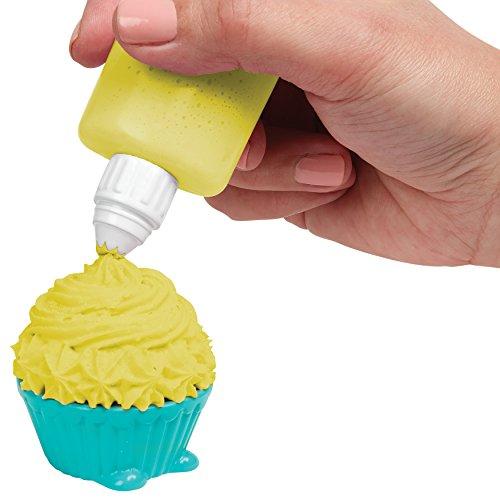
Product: Alex DIY Sweetlings Sprinkle Shop
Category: Toys & Games | Arts & Crafts | Craft Kits
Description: Use whipped clay icing to frost plastic cupcakes and cones and add accessories to create a unique Sweetlings friend.
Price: $14.26
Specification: ProductDimensions:11.5x12x4inches|ItemWeight:2.2pounds|ShippingWeight:2.35pounds(Viewshippingratesandpolicies)|DomesticShipping:ItemcanbeshippedwithinU.S.|InternationalShipping:ThisitemcanbeshippedtoselectcountriesoutsideoftheU.S.LearnMore|ASIN:B072JVT1D5|Itemmodelnumber:603050|Manufacturerrecommendedage:6yearsandup